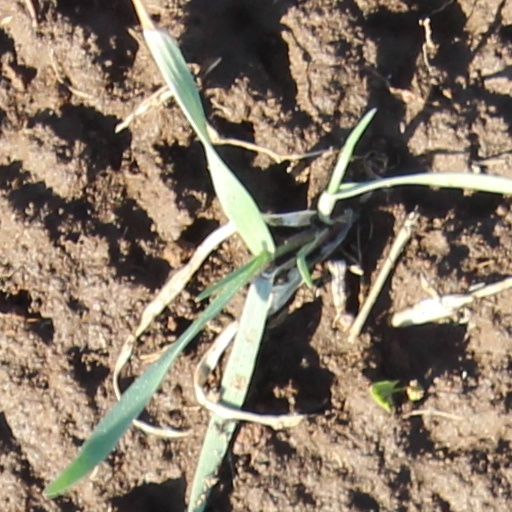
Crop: wheat